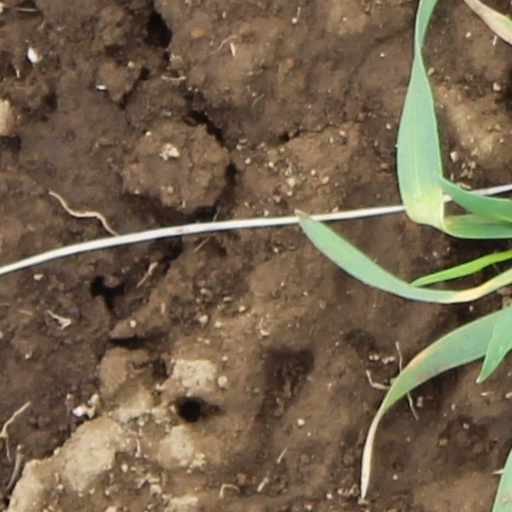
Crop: wheat